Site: brandenburg
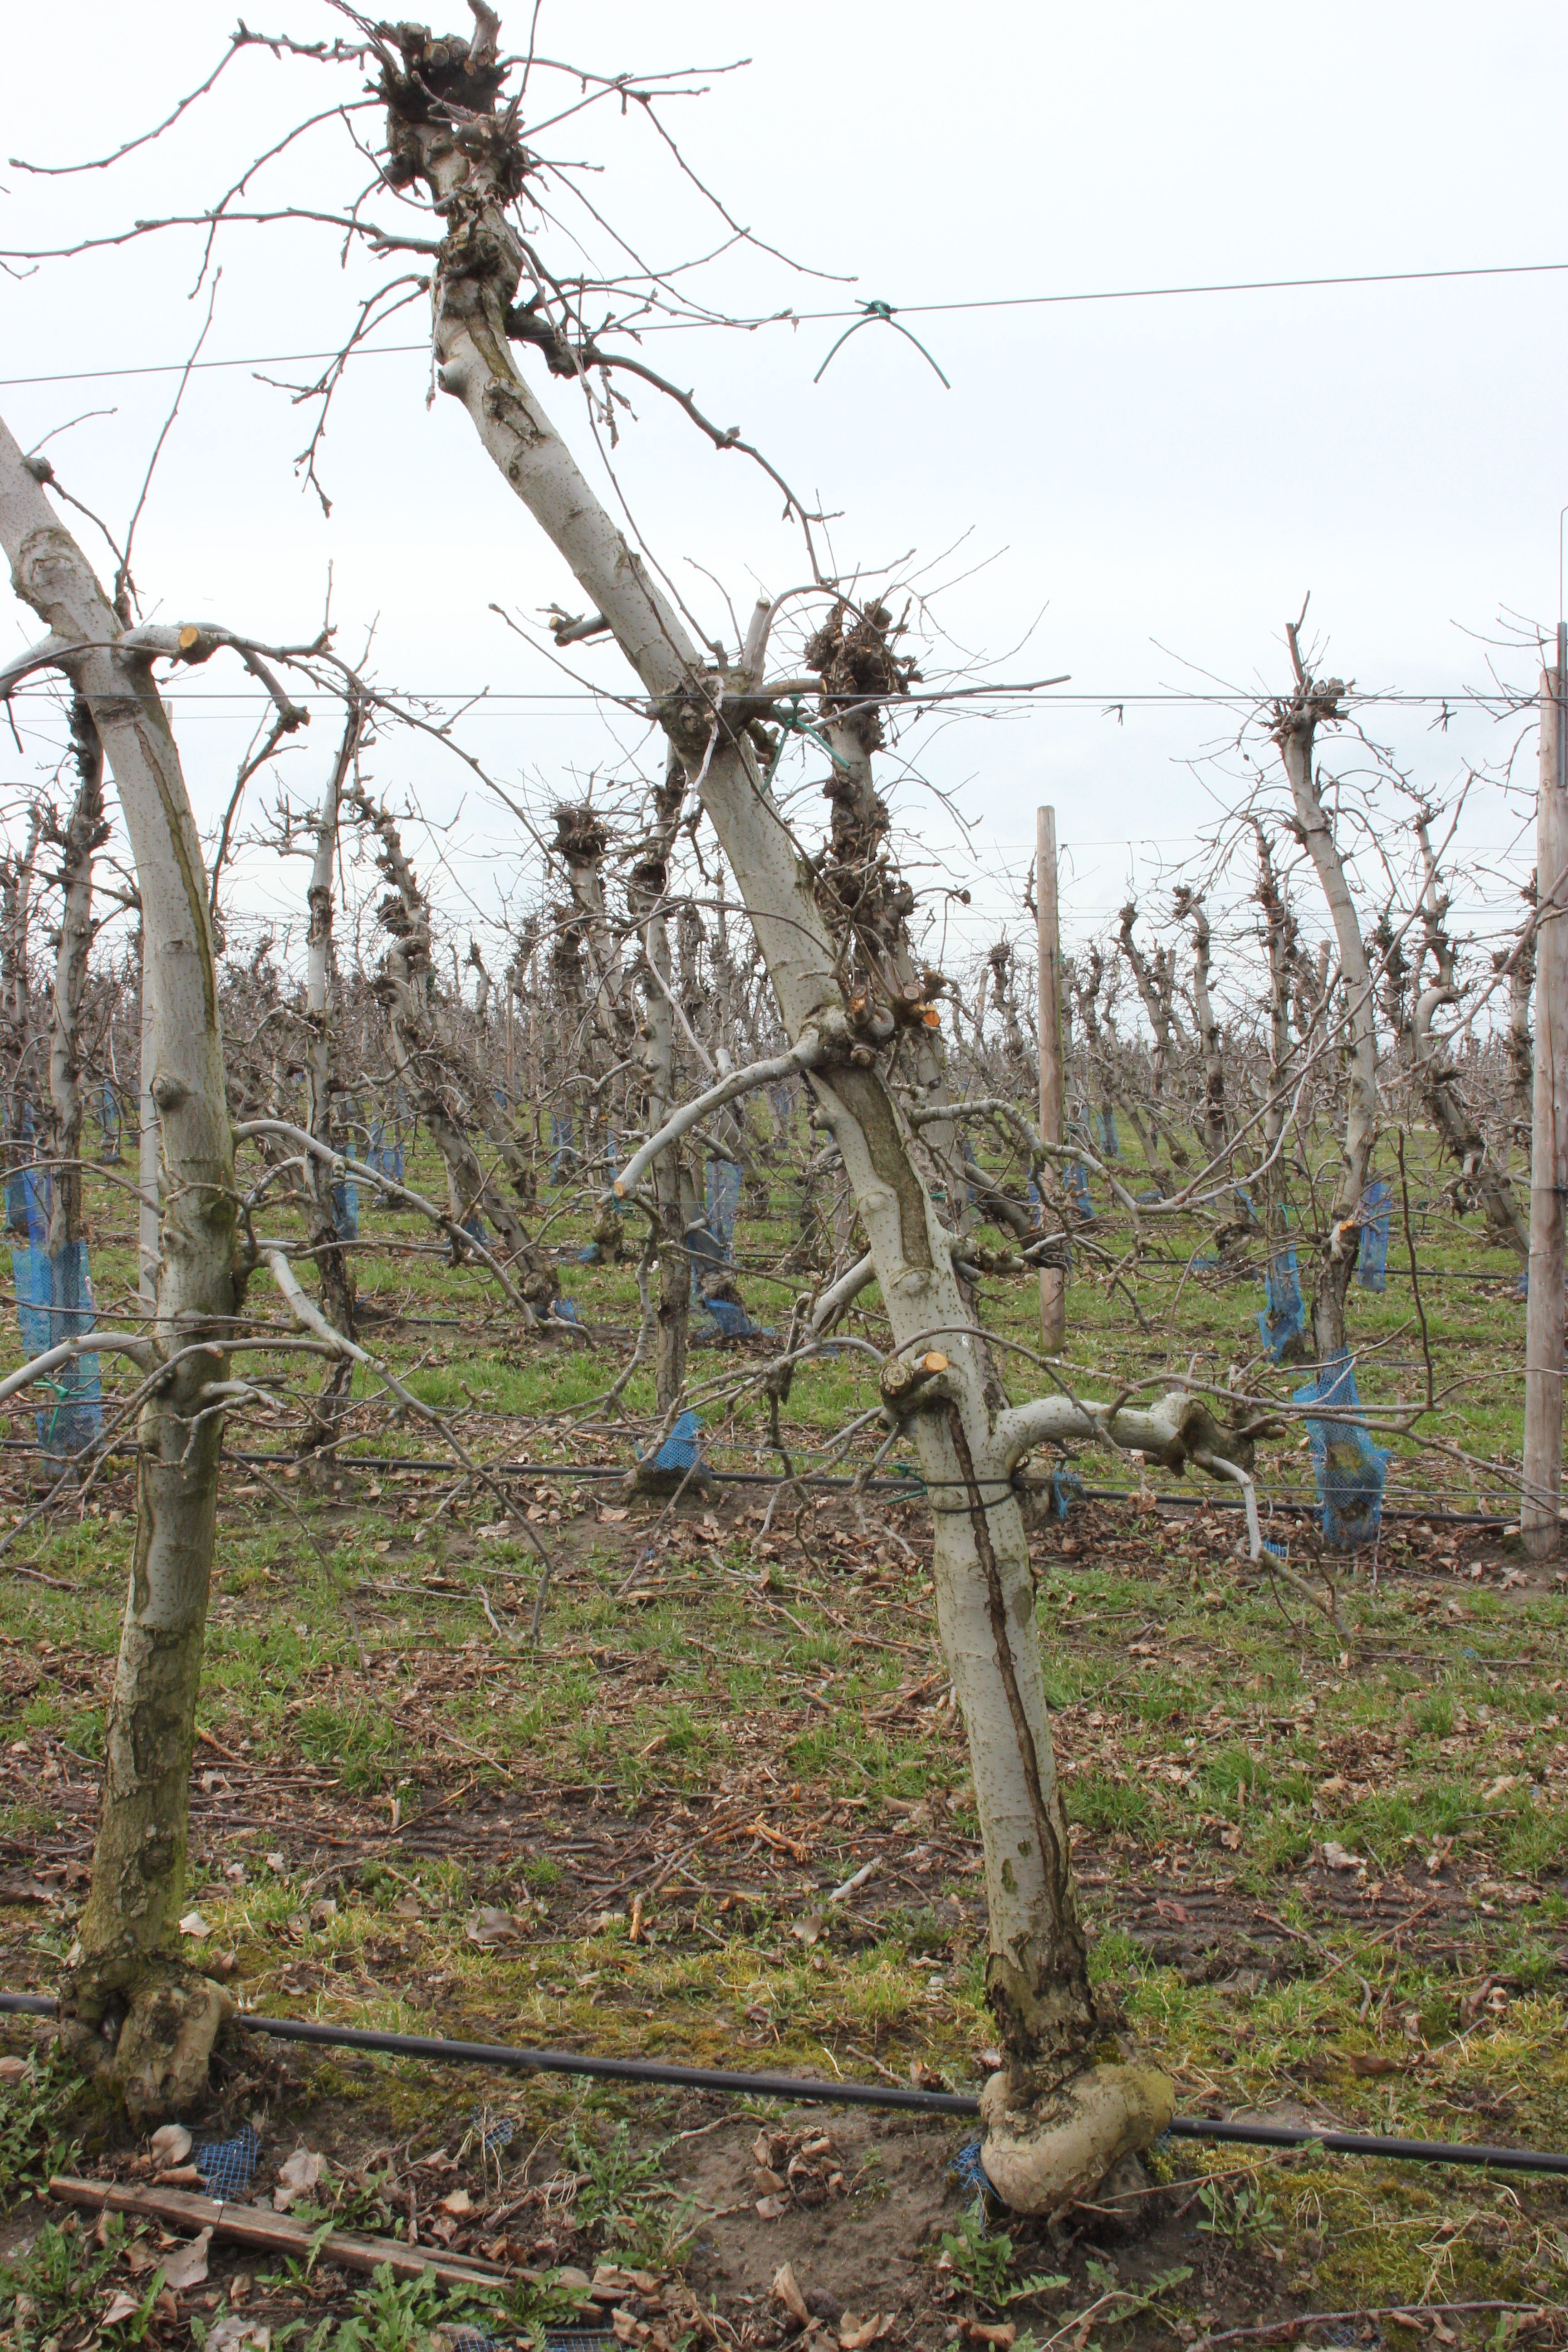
Growth stage (BBCH 01): Bud development